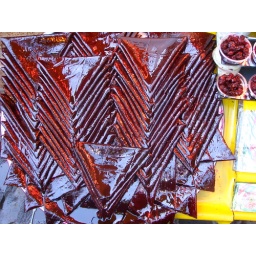
Proper fruit roll ups. Non of that crap your mom used to throw in your lunch box for school.